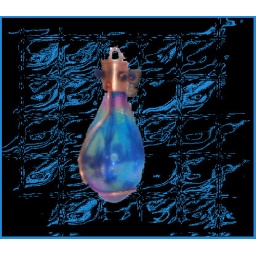
a blue glass tear drop incase in copper and laid up on square glass blockes of blue and black swirl